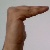
The image shows a hand gesture representing a space in Indian Sign Language.